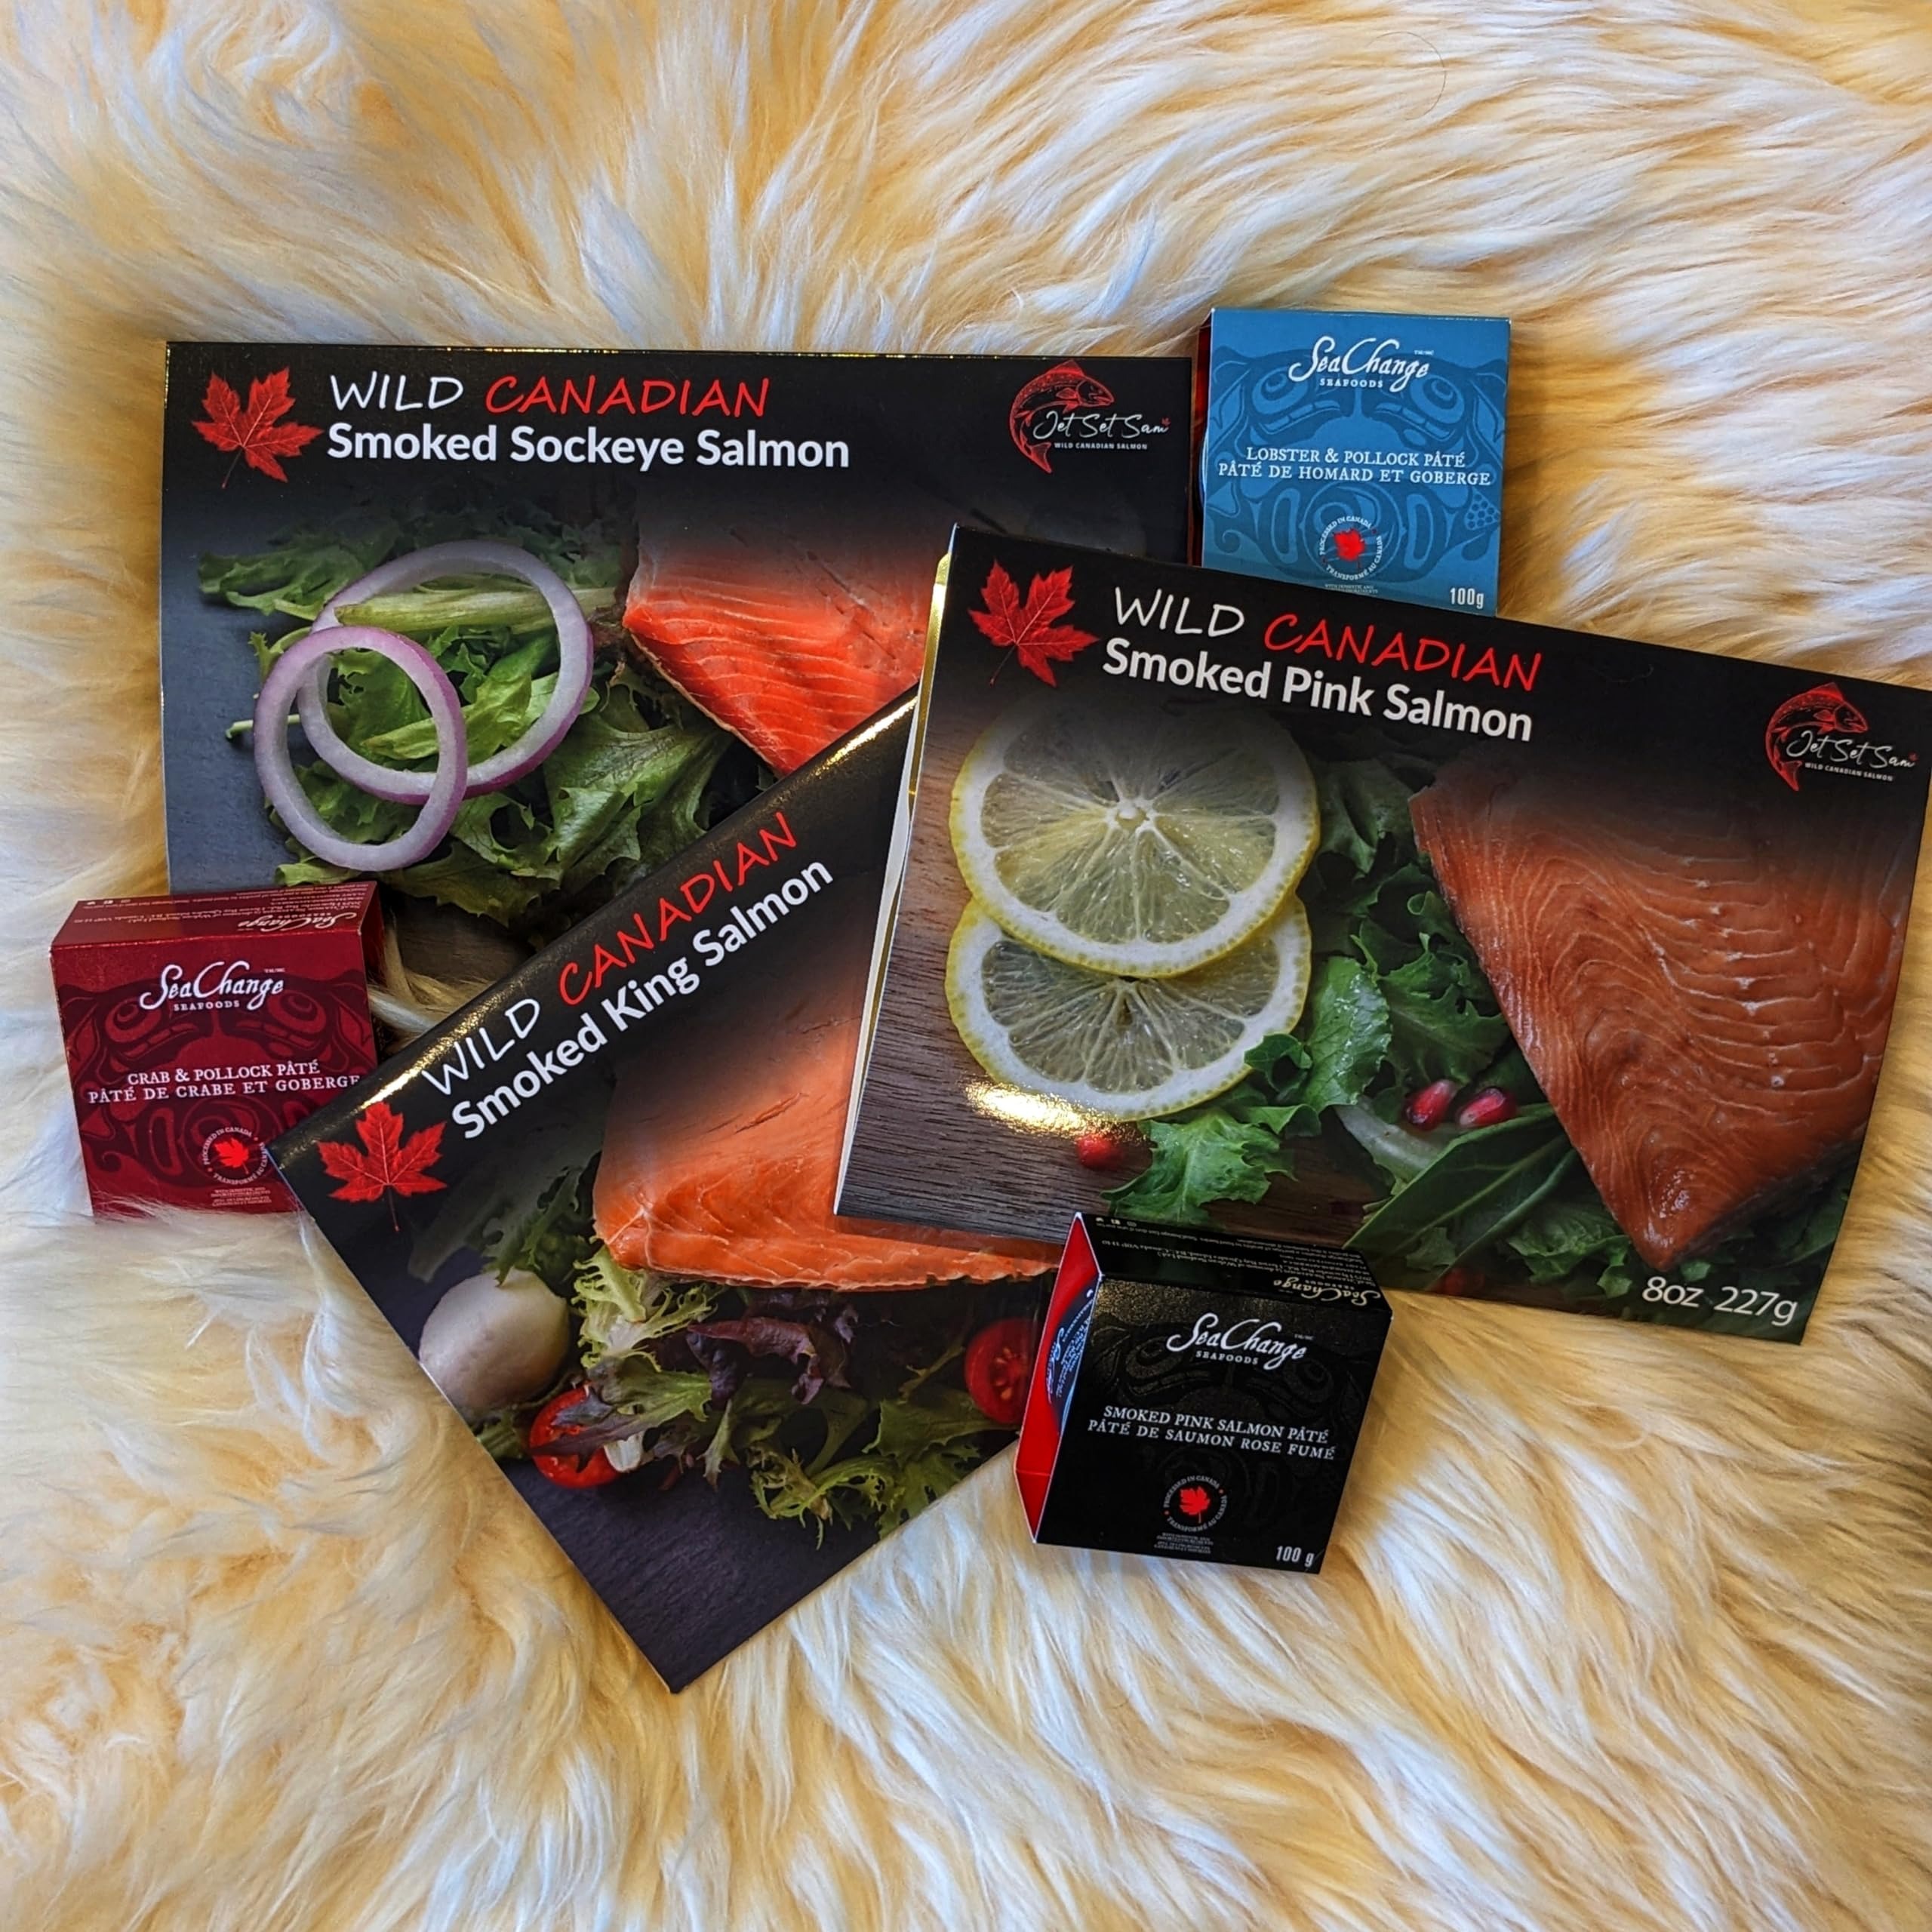
Item Name: Smoked Salmon Food Gift Pack Featuring Wild Canadian Salmon, Lobster Spread, Crab Pate and Salmon Spread | Food Gift Box
Bullet Point 1: WILD CANADIAN SALMON - This All Salmon Pack Features Our Popular Sockeye Salmon, Pink Salmon, Candied Pink Salmon and Salmon Pate, Lobster Pate and Crab Spread
Bullet Point 2: PACKED FOR TRAVEL - Everything in This Gift Pack is Vacuum Sealed and Ready For Travel.
Bullet Point 3: FINEST QUALITY SEAFOOD - We Hand Select Only The Finest Quality Pacific Salmon off The Coast of British Columbia to Create and Incredible Fresh Quality Product
Bullet Point 4: CORPORATE GIFTS AND PARTIES - Jet Set Sam Salmon has travelled all around the world being delivered to Celebrities and given to some of the worlds largest companies as corporate gifts. Our top quality salmon makes for a great gift idea or dinner party feature. Our salmon is a hit at Christmas time but can be given all year around
Bullet Point 5: JET SET SAM PRODUCT GUARANTEE - We aim to provide the absolute best experience to our customers and strive to continue providing the highest quality salmon fish and seafood product. We are also committed to 100% customer satisfaction and will go the extra mile to ensure you are satisfied with your purchase
Product Description: Jet Set Sam is Back With Our World Famous Gift Baskets. The All Salmon Pack includes a variety of premium shelf-stable vacuum-packed smoked salmon products with the optional addition of Wild Canadian Albacore Tuna and 3 of our incredible seafood pate's including 2 smoked salmon and 1 wild tuna pate. What better way to wish someone than sending them a gift pack from Jet Set Sam. Our All Salmon Pack gives you an amazing variety of sockeye salmon, maple smoked candied salmon, pink salmon and seafood pates. We have even added the option to include 8 ounces of wild Canadian smoked albacore tuna. Did we mention these make a great gift for all occasions especially around the holidays at Christmas time? And they make a wonderful treat for all those corporate gift-giving idea's Give the Gift of Wild Canadian Smoked Salmon. This exquisite gift pack includes 8 oz Wild Smoked Sockeye Salmon, 8 oz Wild Pink Salmon, 8 oz Candied Pink Peppercorn Salmon, and 3 tins of wild seafood pates. A healthy snack that is an amazing source of protein and Omega 3 Proudly Made in Vancouver British Columbia Canada
Value: 48.0
Unit: Ounce

Price: 109.95